The Principal and the Pauper

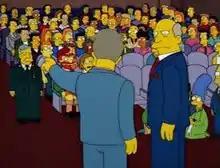
Principal Skinner confessing that he is an impostor. The episode garnered controversy from fans and the critics, with many citing it as the moment the series jumped the shark.

"The Principal and the Pauper" is the second episode of the ninth season of the American animated television series "The Simpsons" and the 180th episode overall. It first aired on Fox in the United States on September 28, 1997. In the episode, Seymour Skinner begins to celebrate his twentieth anniversary as principal of Springfield Elementary School, when a man arrives claiming that Skinner has assumed his identity. Principal Skinner admits that his real name is Armin Tamzarian, and that he had thought the true Seymour Skinner, a friend from the Army, had died in the Vietnam War. Armin leaves Springfield, but is later persuaded to return as principal.